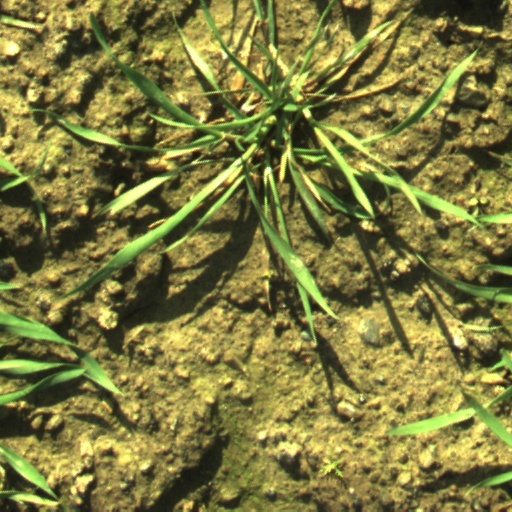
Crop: wheat